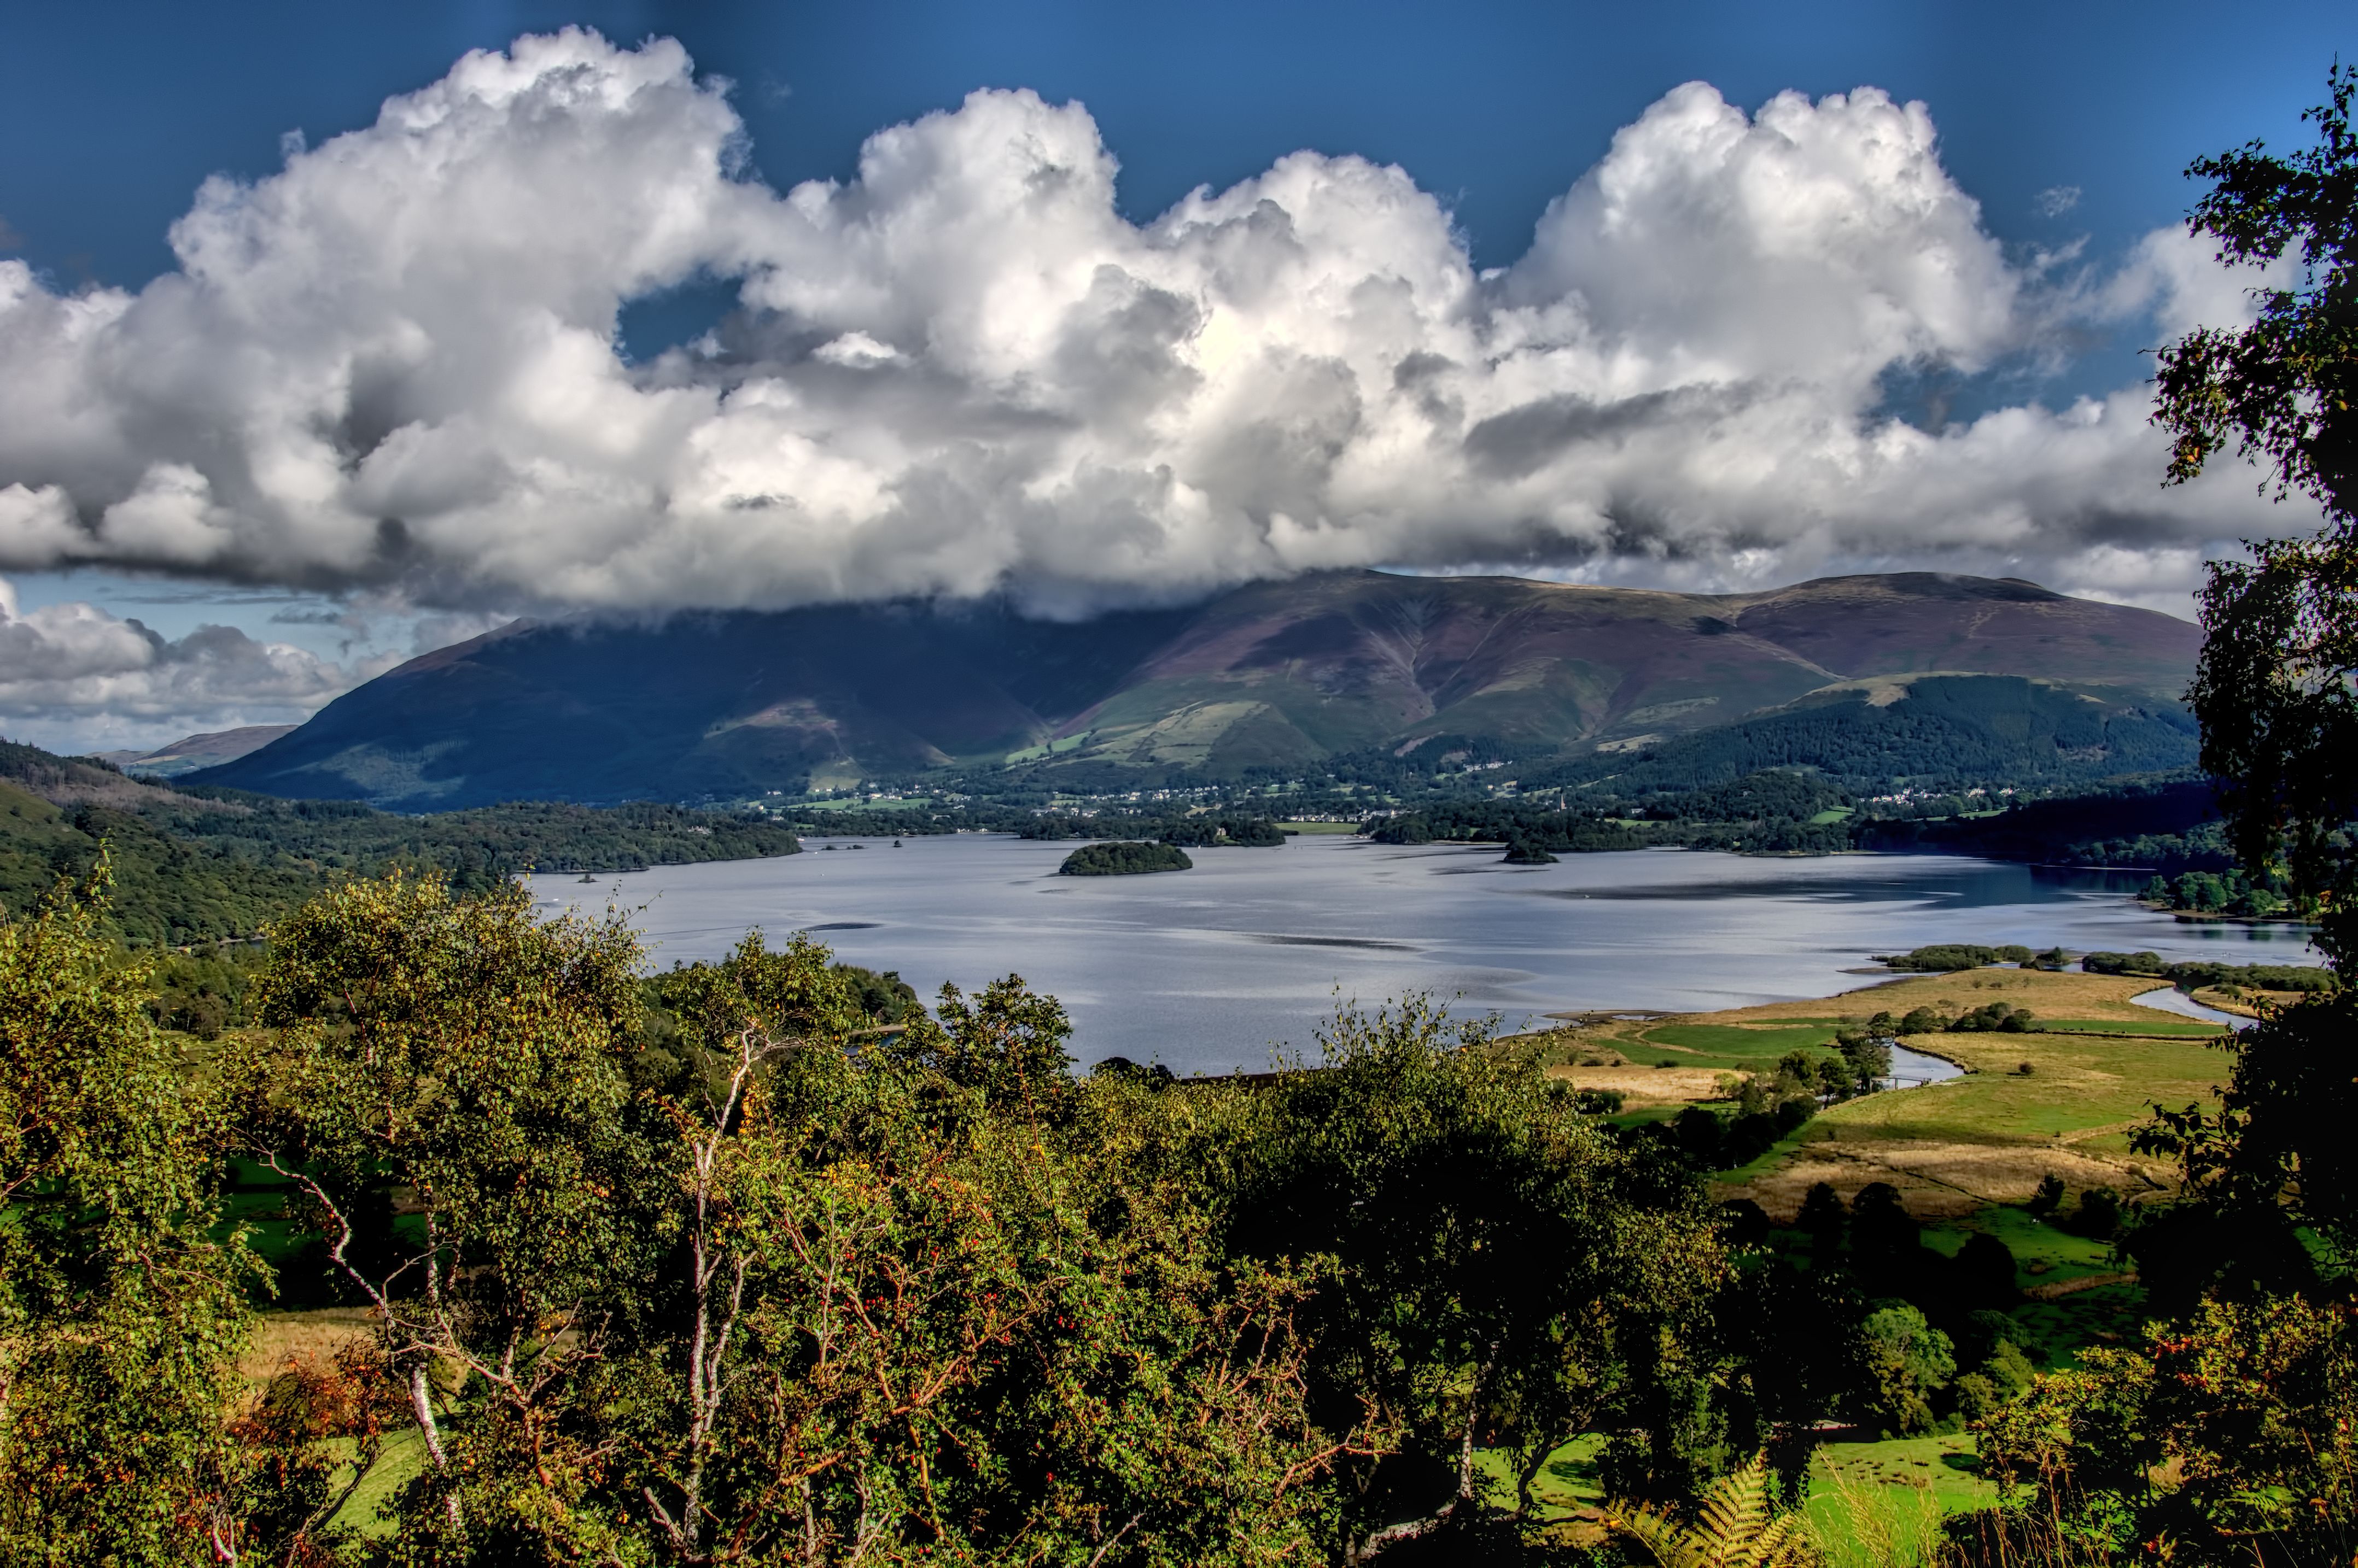
landscape, sea, coast, nature, wilderness, mountain, cloud, hill, lake, mountain range, reflection, fjord, reservoir, highland, national park, plateau, fell, loch, borrowdale, lakedistrict, grangecrags, geographical feature, mountainous landforms